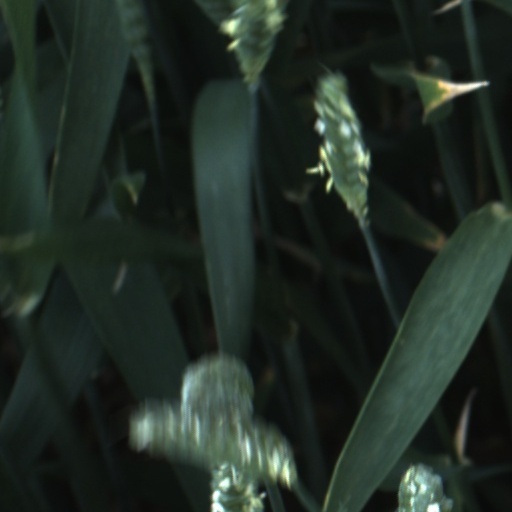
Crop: wheat